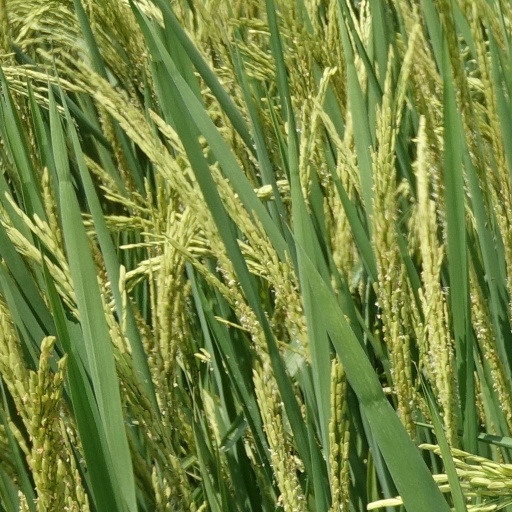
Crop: rice